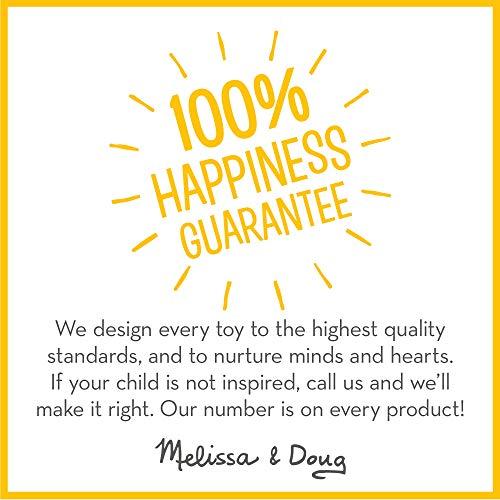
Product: Melissa & Doug Breakfast Caddy Set
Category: Toys & Games | Dress Up & Pretend Play | Pretend Play | Kitchen Toys | Play Food
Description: Metal caddy with pretend play breakfast extras.
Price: $17.43
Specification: ProductDimensions:6.2x2.7x12.5inches|ItemWeight:1.7pounds|ShippingWeight:1.7pounds(Viewshippingratesandpolicies)|DomesticShipping:ItemcanbeshippedwithinU.S.|InternationalShipping:ThisitemcanbeshippedtoselectcountriesoutsideoftheU.S.LearnMore|ASIN:B01MQY92JA|Itemmodelnumber:9359|Manufacturerrecommendedage:36months-7years